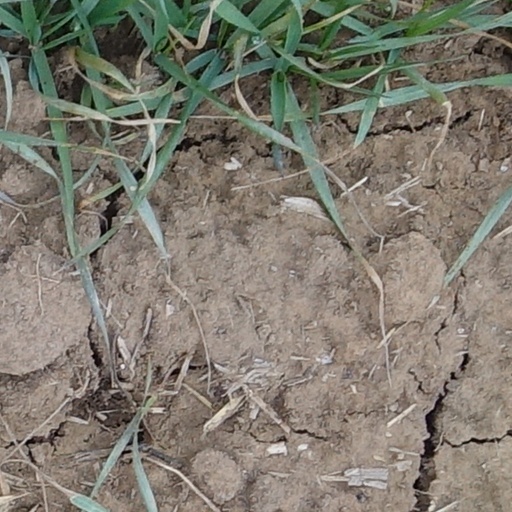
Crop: wheat